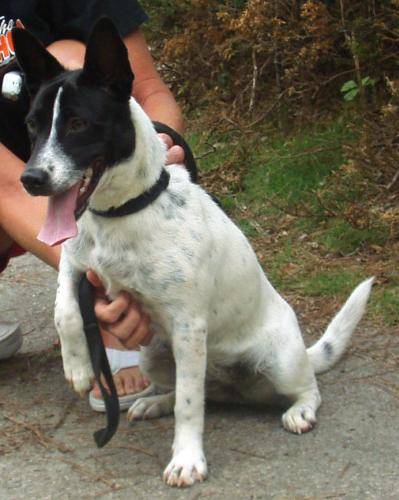
Label: dog